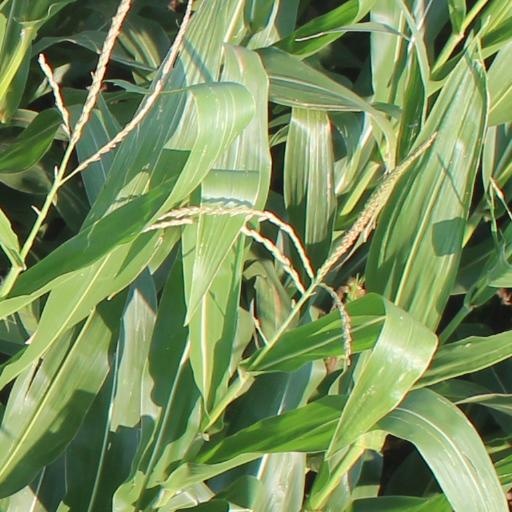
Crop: maize; corn